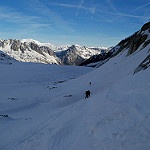
Label: glacier